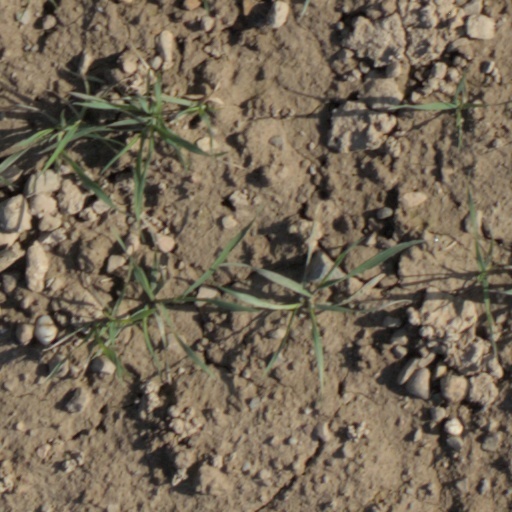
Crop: wheat